Caldey Island

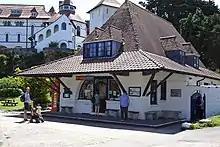
Caldey Post Office and Museum

A Celtic monastery was first established on the island in the sixth century, and the island thrived during the Middle Ages. Following the Norman Conquest, Robert fitz Martin, Lord of Cemais, gave the island to his mother Geva. In the 12th century, Caldey Priory (now a Grade I listed building) was established by Tironensian monks as a daughter house of St. Dogmaels Abbey, and lasted to the Dissolution of the Monasteries in 1536.